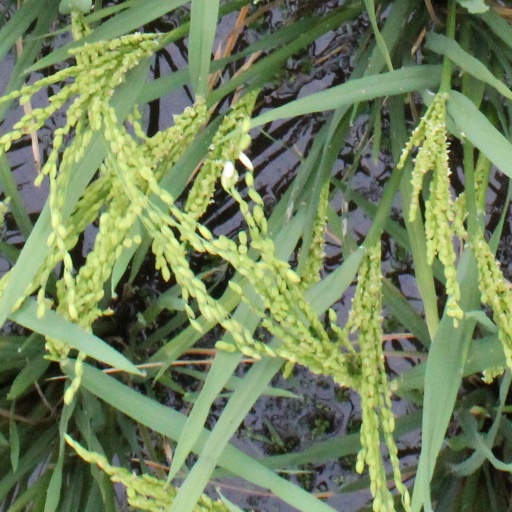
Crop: rice